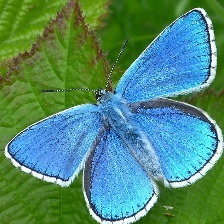
Species: ADONIS
Butterfly family (ImageNet category): lycaenid_butterfly